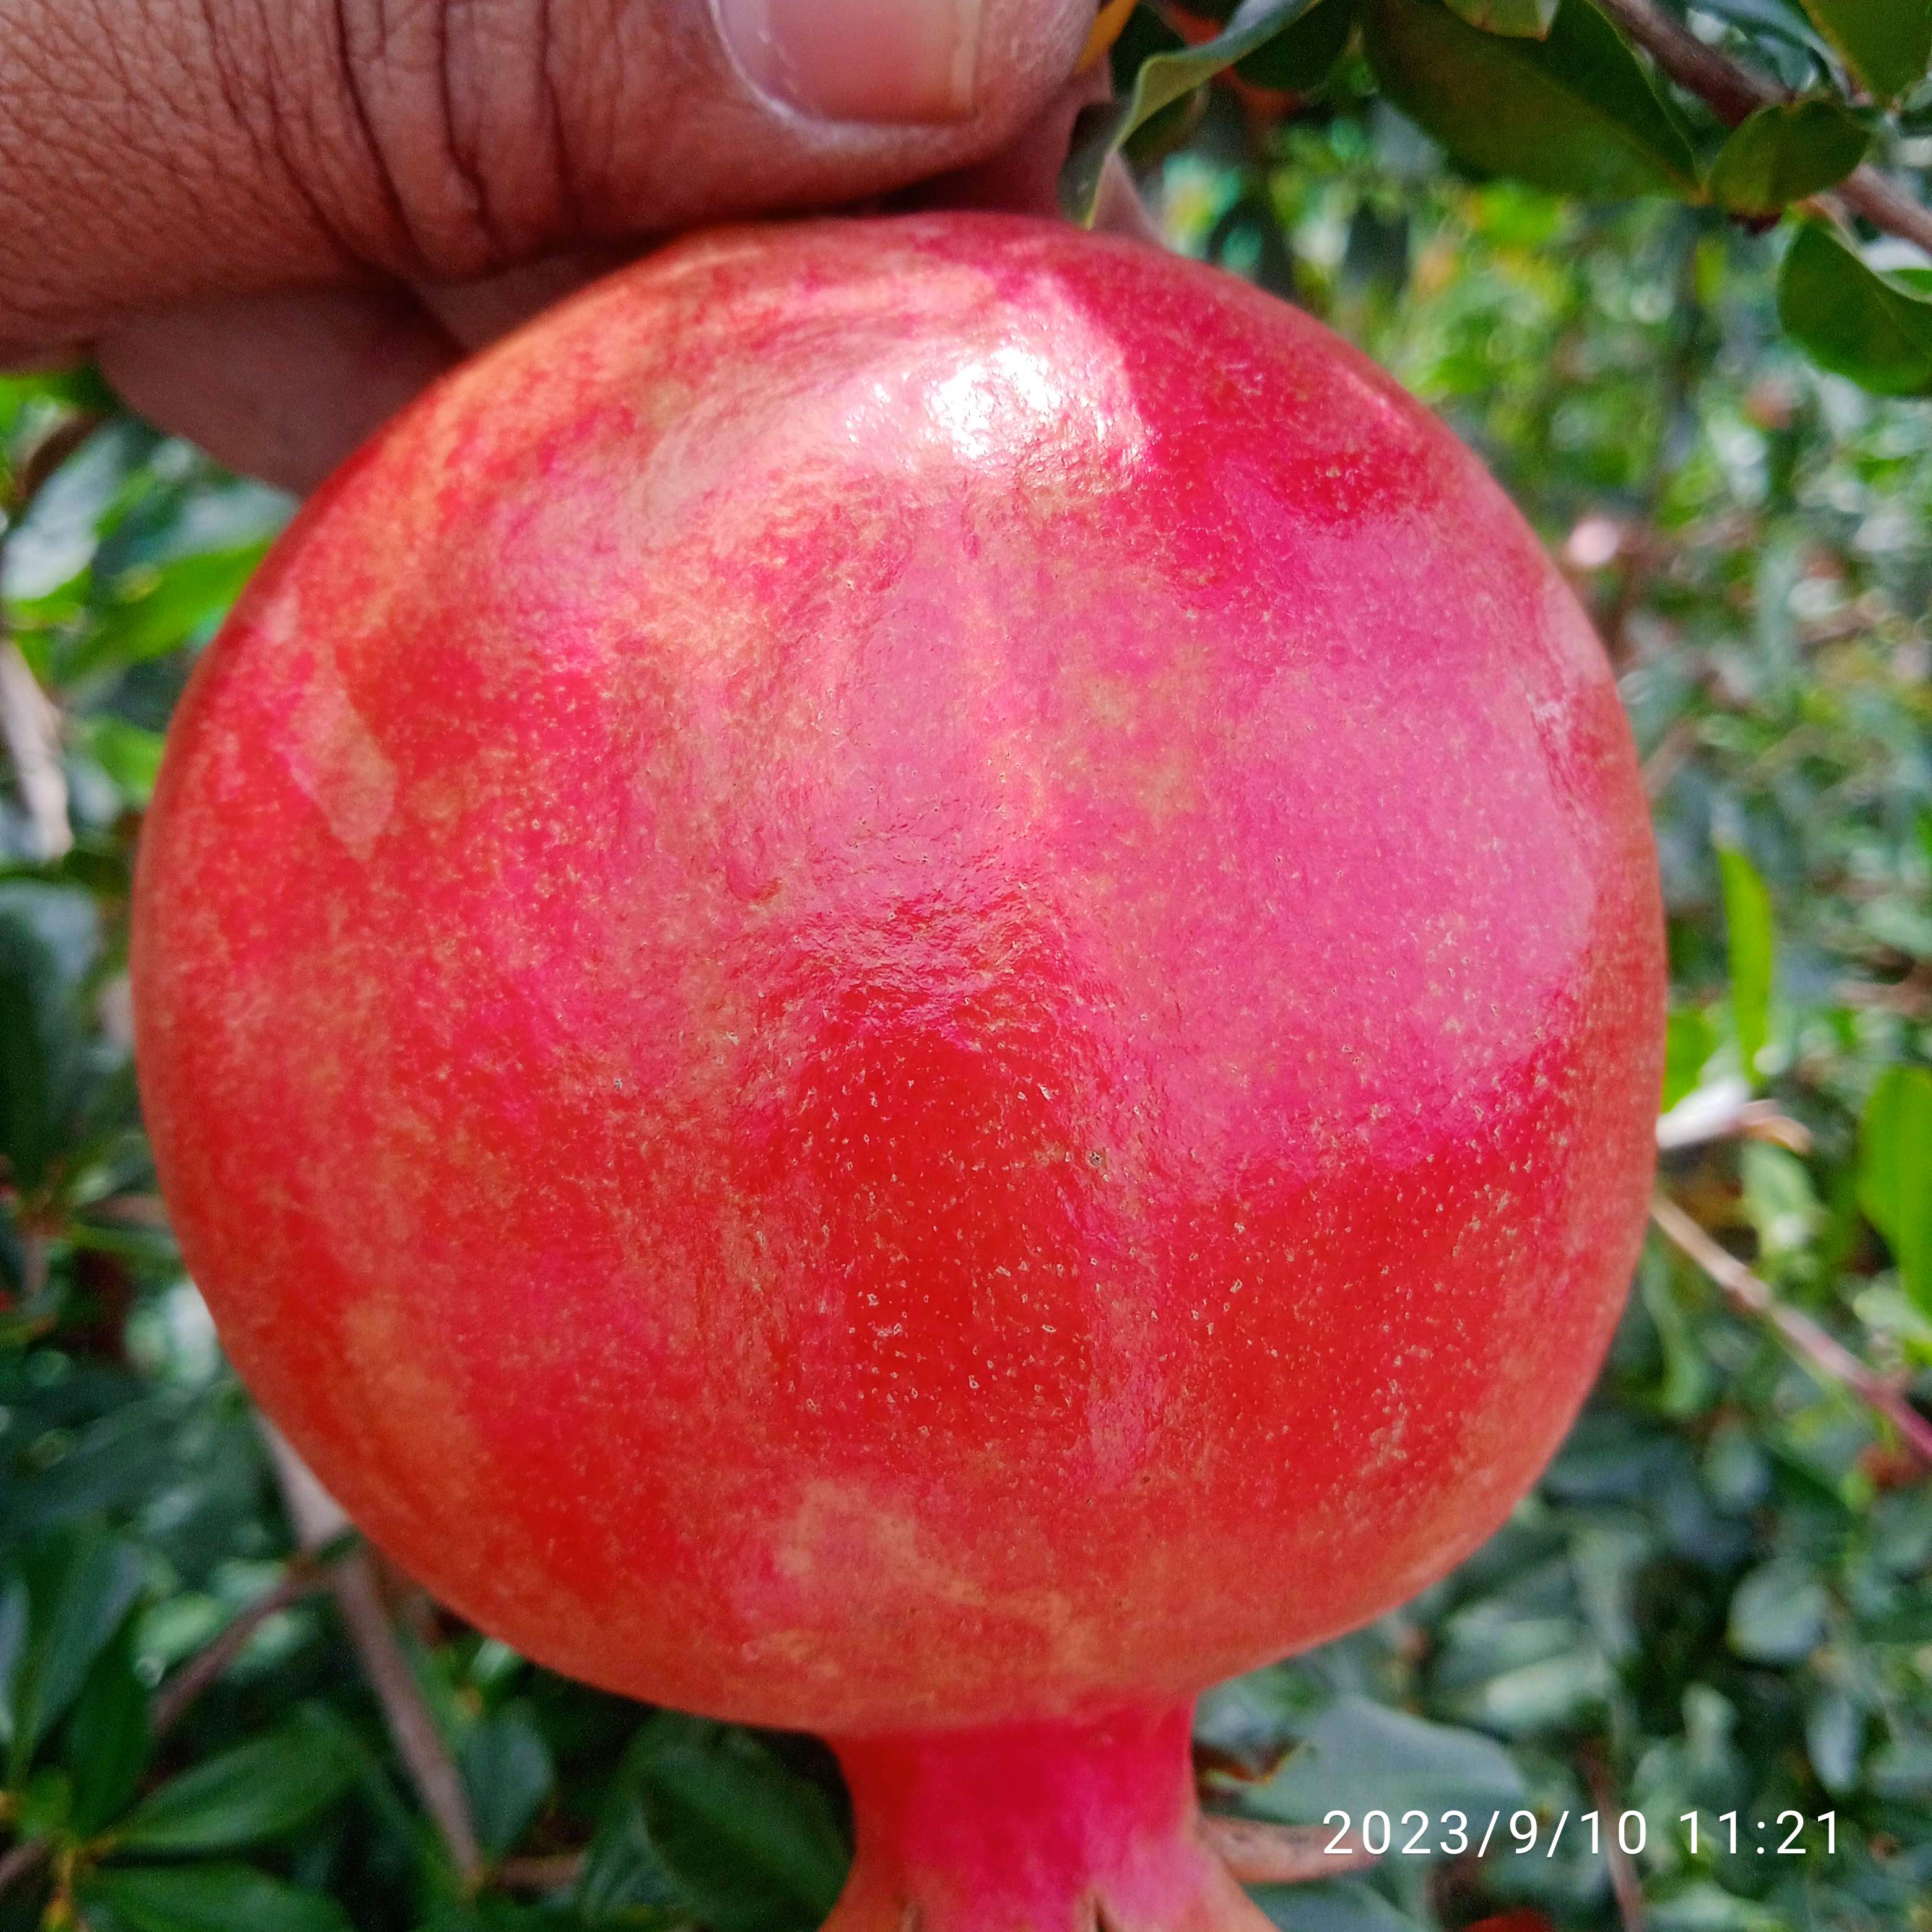
Label: Healthy